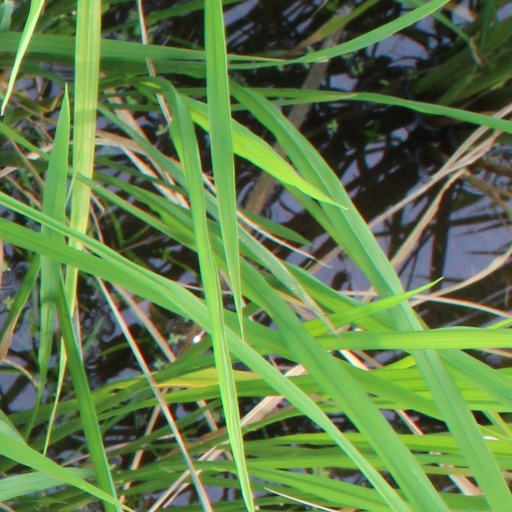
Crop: rice